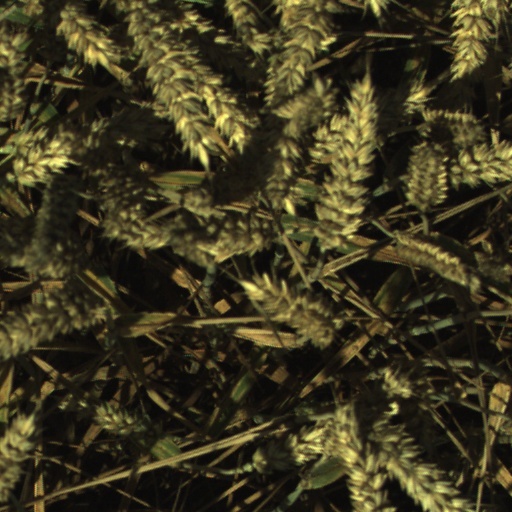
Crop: wheat